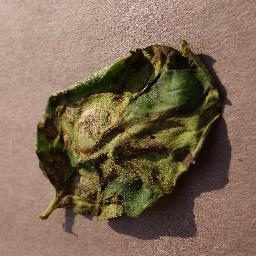
Label: Potato___Late_blight